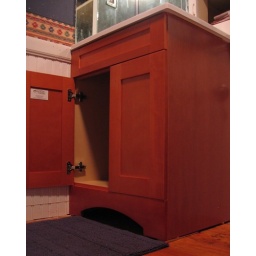
We replaced the sink &amp;amp; faucet in our master bathroom over the weekend.